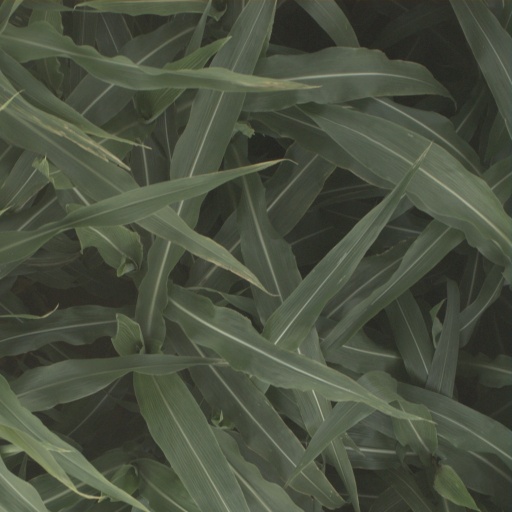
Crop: sorghum